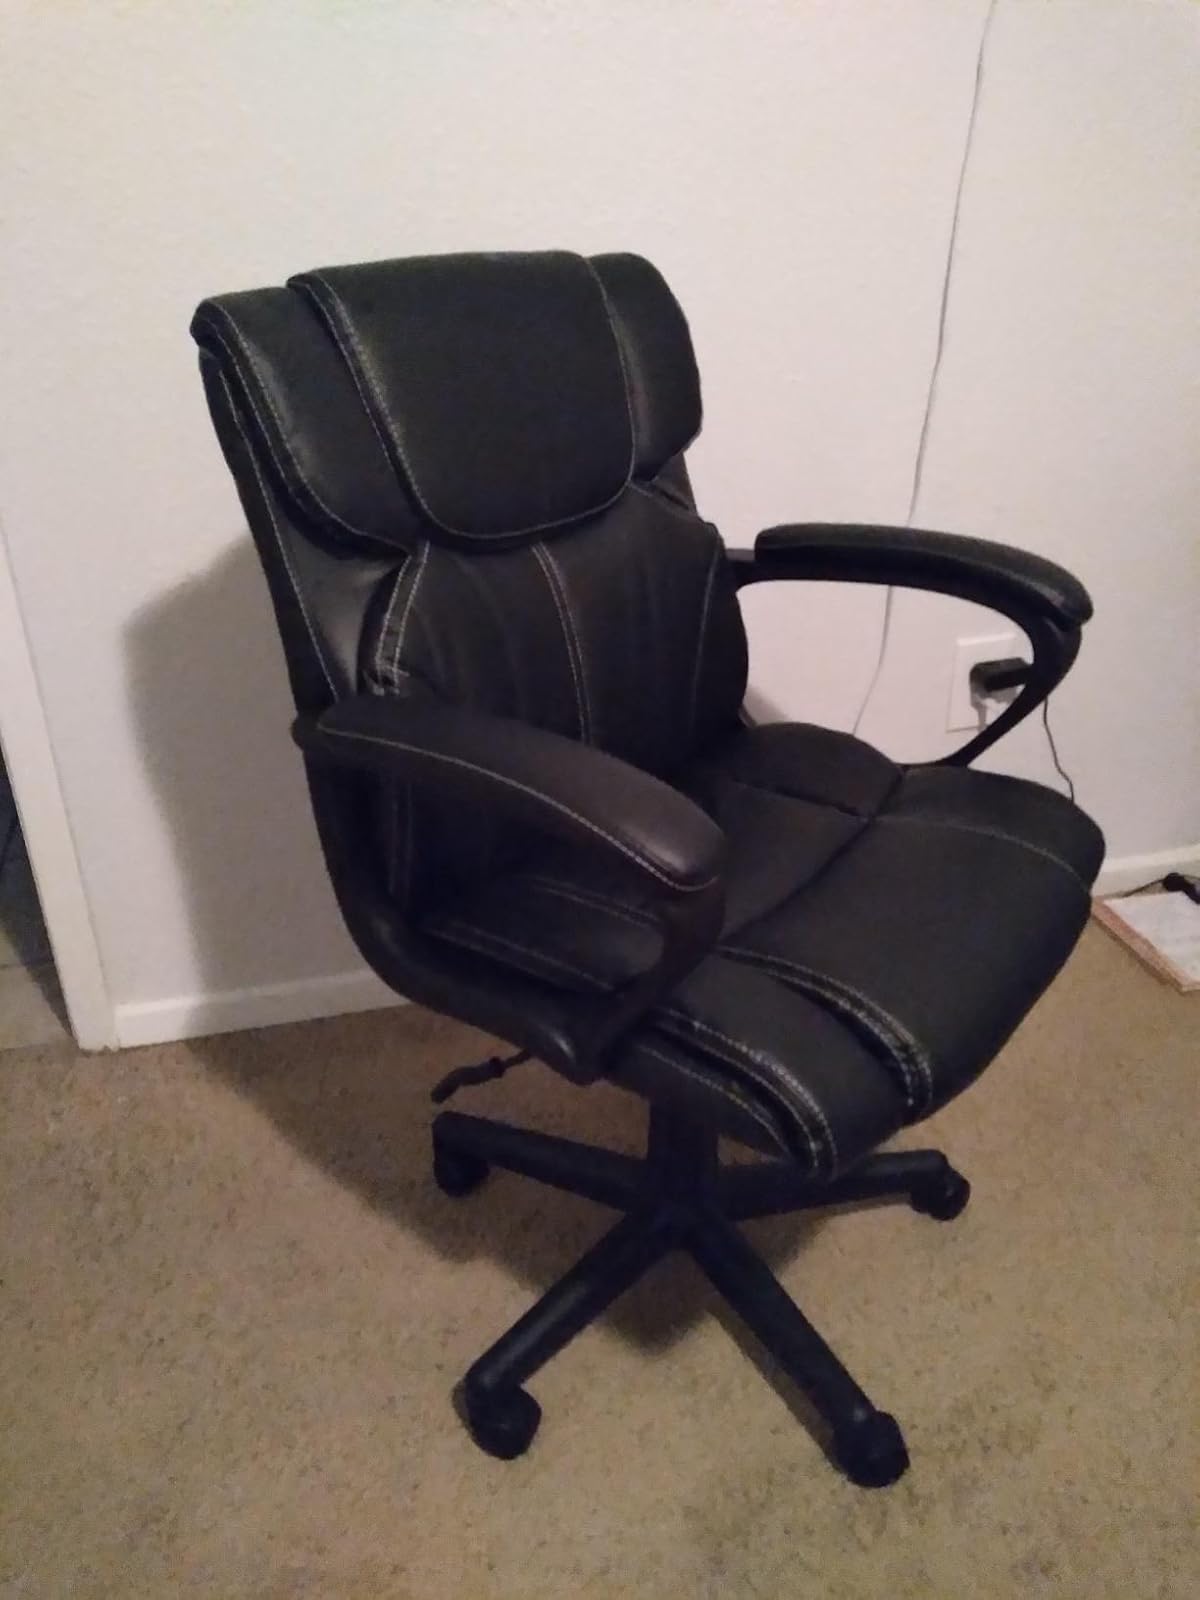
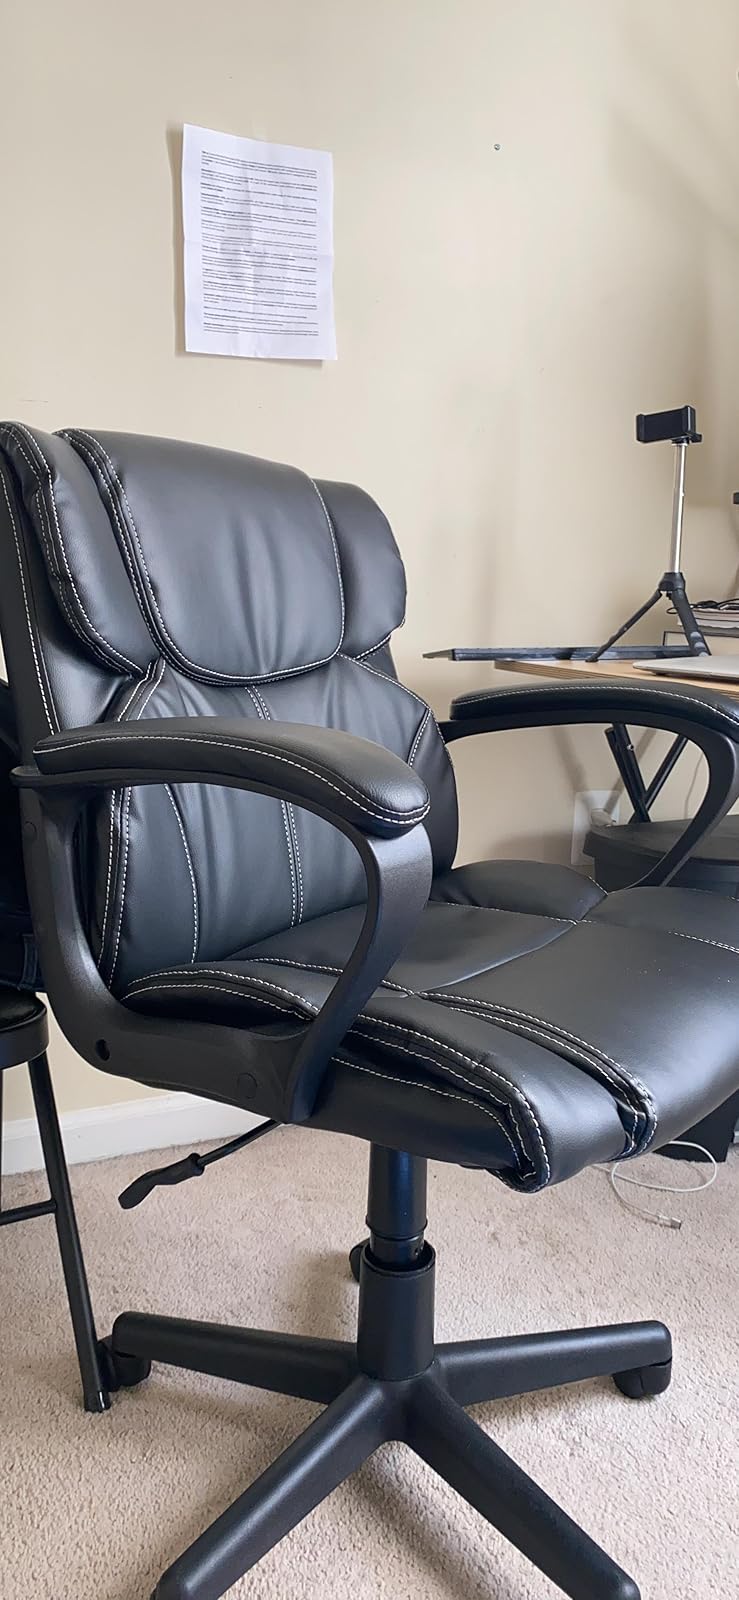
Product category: items_chair
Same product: yes